Elle (film)

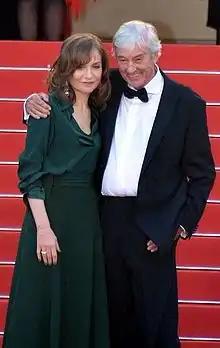
Huppert and Verhoeven promoting the film at the 2016 Cannes Film Festival

The first poster for the film was released in May 2015, during the Cannes Film Festival where SBS Productions sold the film internationally. On 16 January 2016, the first trailer and the final poster were released. On 11 March 2016, French film magazine "Le Film français" announced that SBS Distribution had brought forward the release date from 21 September to 25 May 2016. On 14 April 2016, it was announced that the film had been selected to compete for the Palme d'Or in the main competition section at the Cannes Film Festival. On 27 April 2016, several images of the film were released.